Water resources management in Guatemala

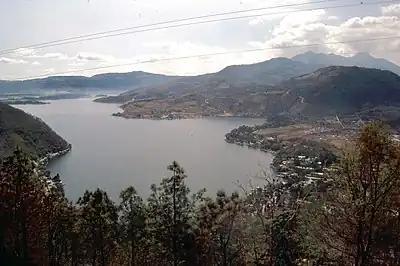
Lake Amatitlán.

Guatemala has 23 major lakes and another 119 that all encompass an area of 950 km. Storage capacity in up to half of the lakes in Guatemala is used solely for hydroelectric energy generation, and the volume of water is around 524 million m. The Chixoy Hydroelectric Dam is the largest of the hydroelectric reservoirs, with an effective capacity of 275 MW ; it supplies 15% of the country's electricity demand.